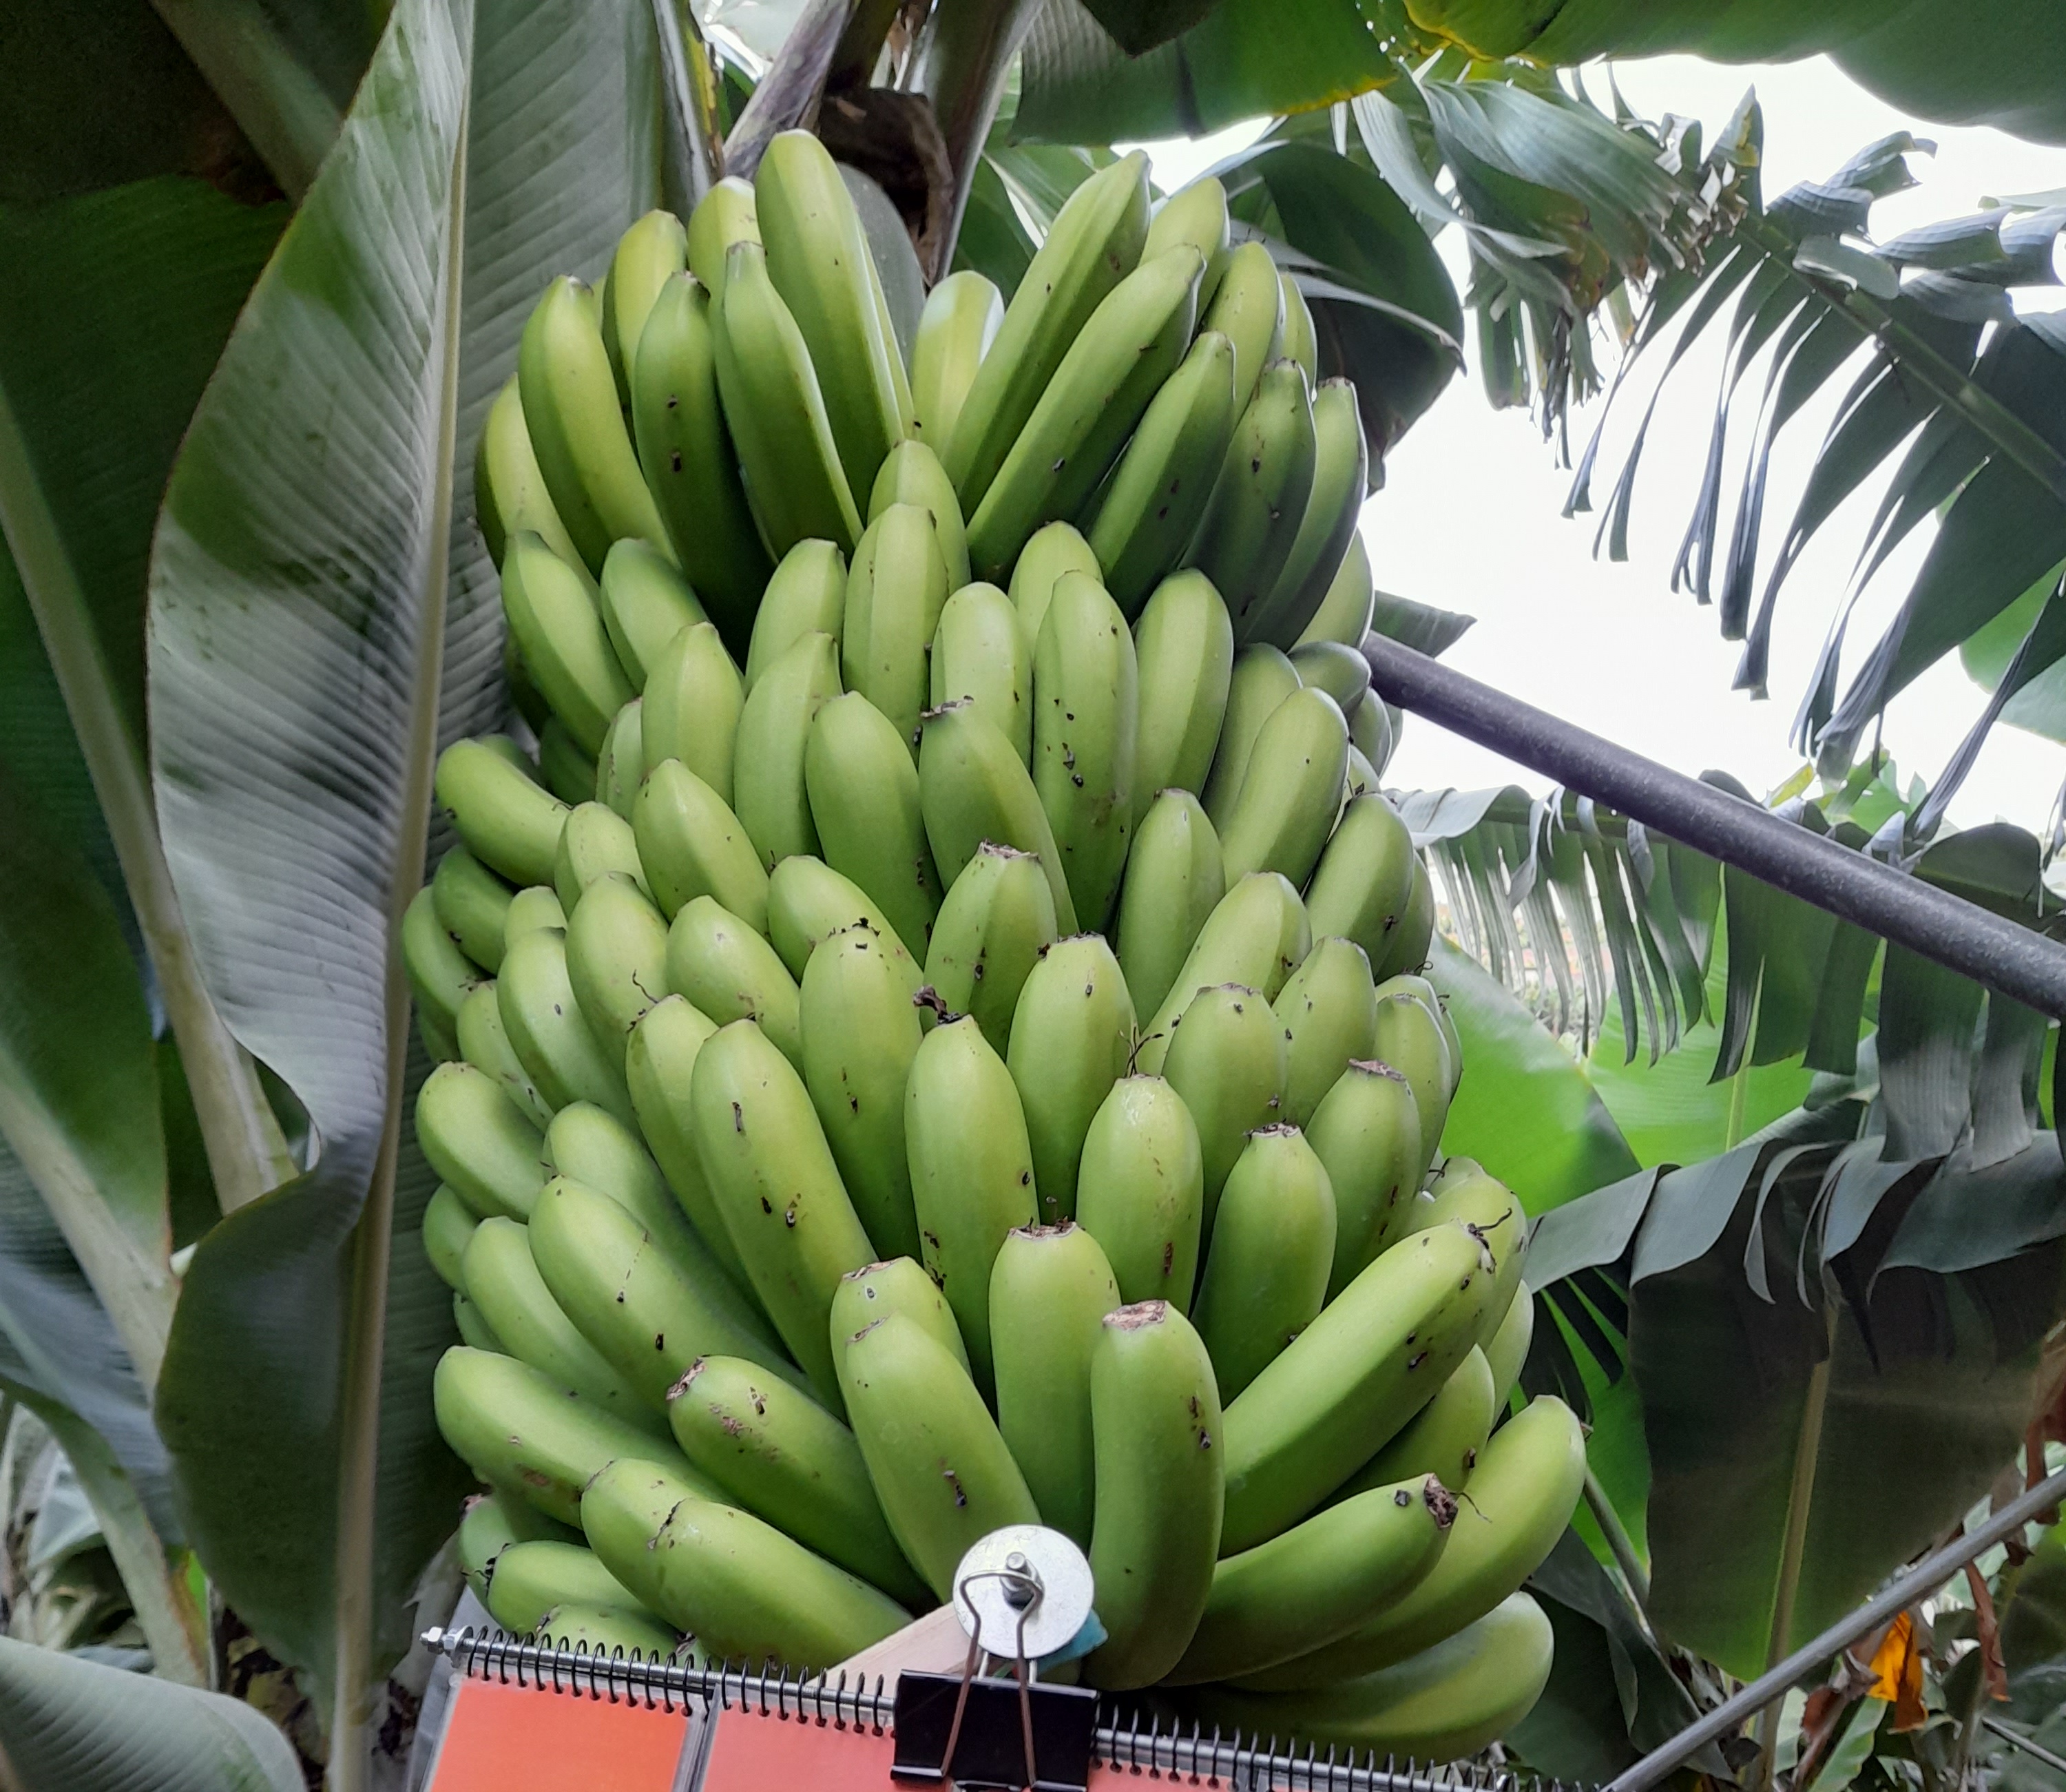
Label: Cut